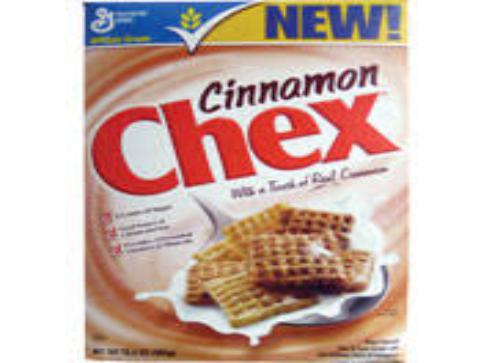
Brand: Cinnamon Chex
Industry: Food